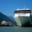
Label: ship